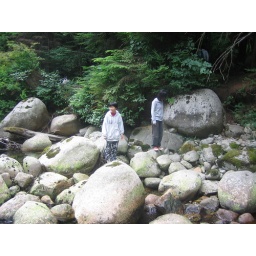
Rumi &amp;amp; Mei on rocks in river